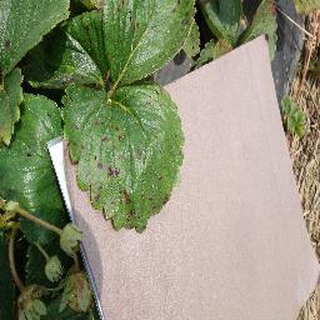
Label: strawberry_leaf_scorch